Hispanic and Latino Americans in politics

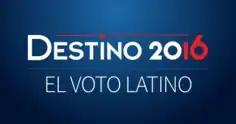
Univision's voter registration campaign "Destiny 2016, the Latino vote" during the 2016 presidential election

The topics of same-sex marriage and overall LGBTQ rights are often a popular voting issue. According to a study by the Pew Research Center, While identifying individuals who believing same sex marriage to neither be harmful or beneficial to society, the survey found approximately one-third of Hispanics hold a neutral stance towards the legalization of same-sex marriage. On the other hand, only 37% of Hispanic/Latino respondents expressed support for same-sex marriage, viewing it as a positive force for society. Further analyzing party ideology, Hispanic Democrats and Democratic-leaning voters are more supportive of same-sex marriage compared to Latino Republicans and the Republican-leaning voting population, with 46% of Democratic Latinos in support and less than half of Republicans, 21% saying they are supportive of same-sex marriage. Following this ideology, the statistics are flipped when viewing opposition towards same-sex marriage with almost half of Hispanic Republicans (41%) being more likely than Hispanic Democrats (20%) to hold a negative view and be opposed to same-sex marriage. Shifting the focus to the matter of transgender rights and promoting their social acceptance, a similar pattern is displayed.